Silvesterklaus

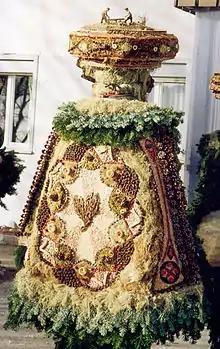
Silvesterklaus in Schwellbrunn.

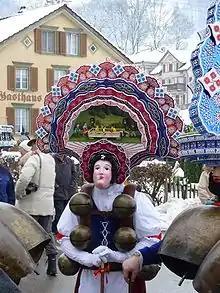
Silvesterkläuse in the Old Sylvester, 13 January 2010.

Silvesterklaus is a masked person taking part in Saint Sylvester's Day festivities in Appenzell, Switzerland, and thus contributing to maintain the "Chlausen" tradition. A Silvesterklaus or New Year's Mummer ("Chlaus" in Swiss German) is dressed up as a Saint Sylvester or New Year's Eve character. In the Reformed half-canton of Appenzell Ausserrhoden, the turn of the year is still celebrated in this way. The "Silvesterklausen" is part of Switzerland’s intangible cultural heritage.